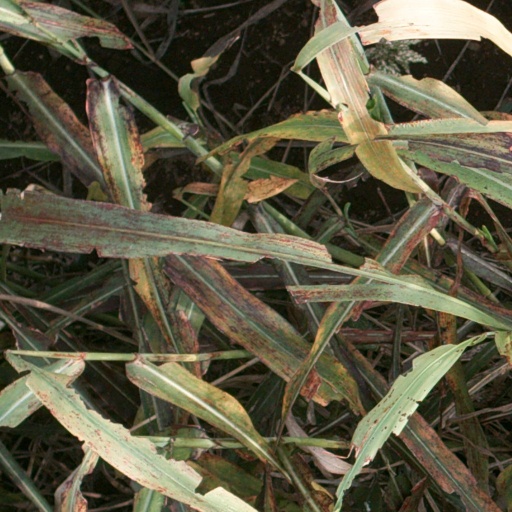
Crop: sorghum